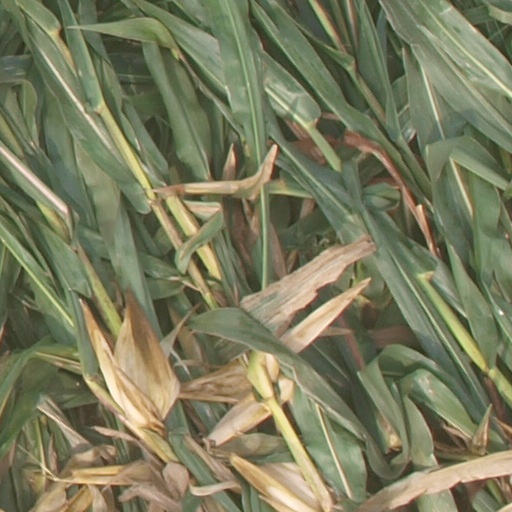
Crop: maize; corn